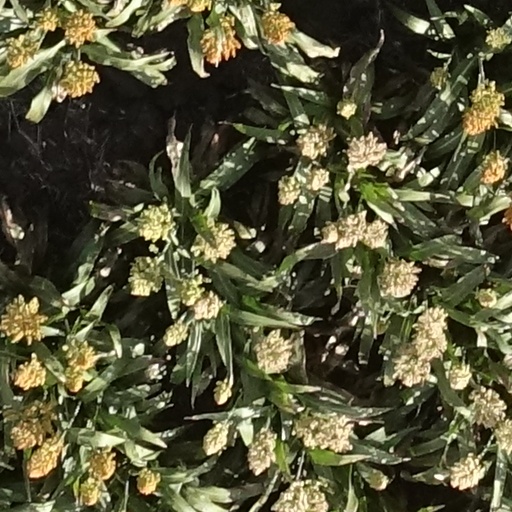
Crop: sorghum